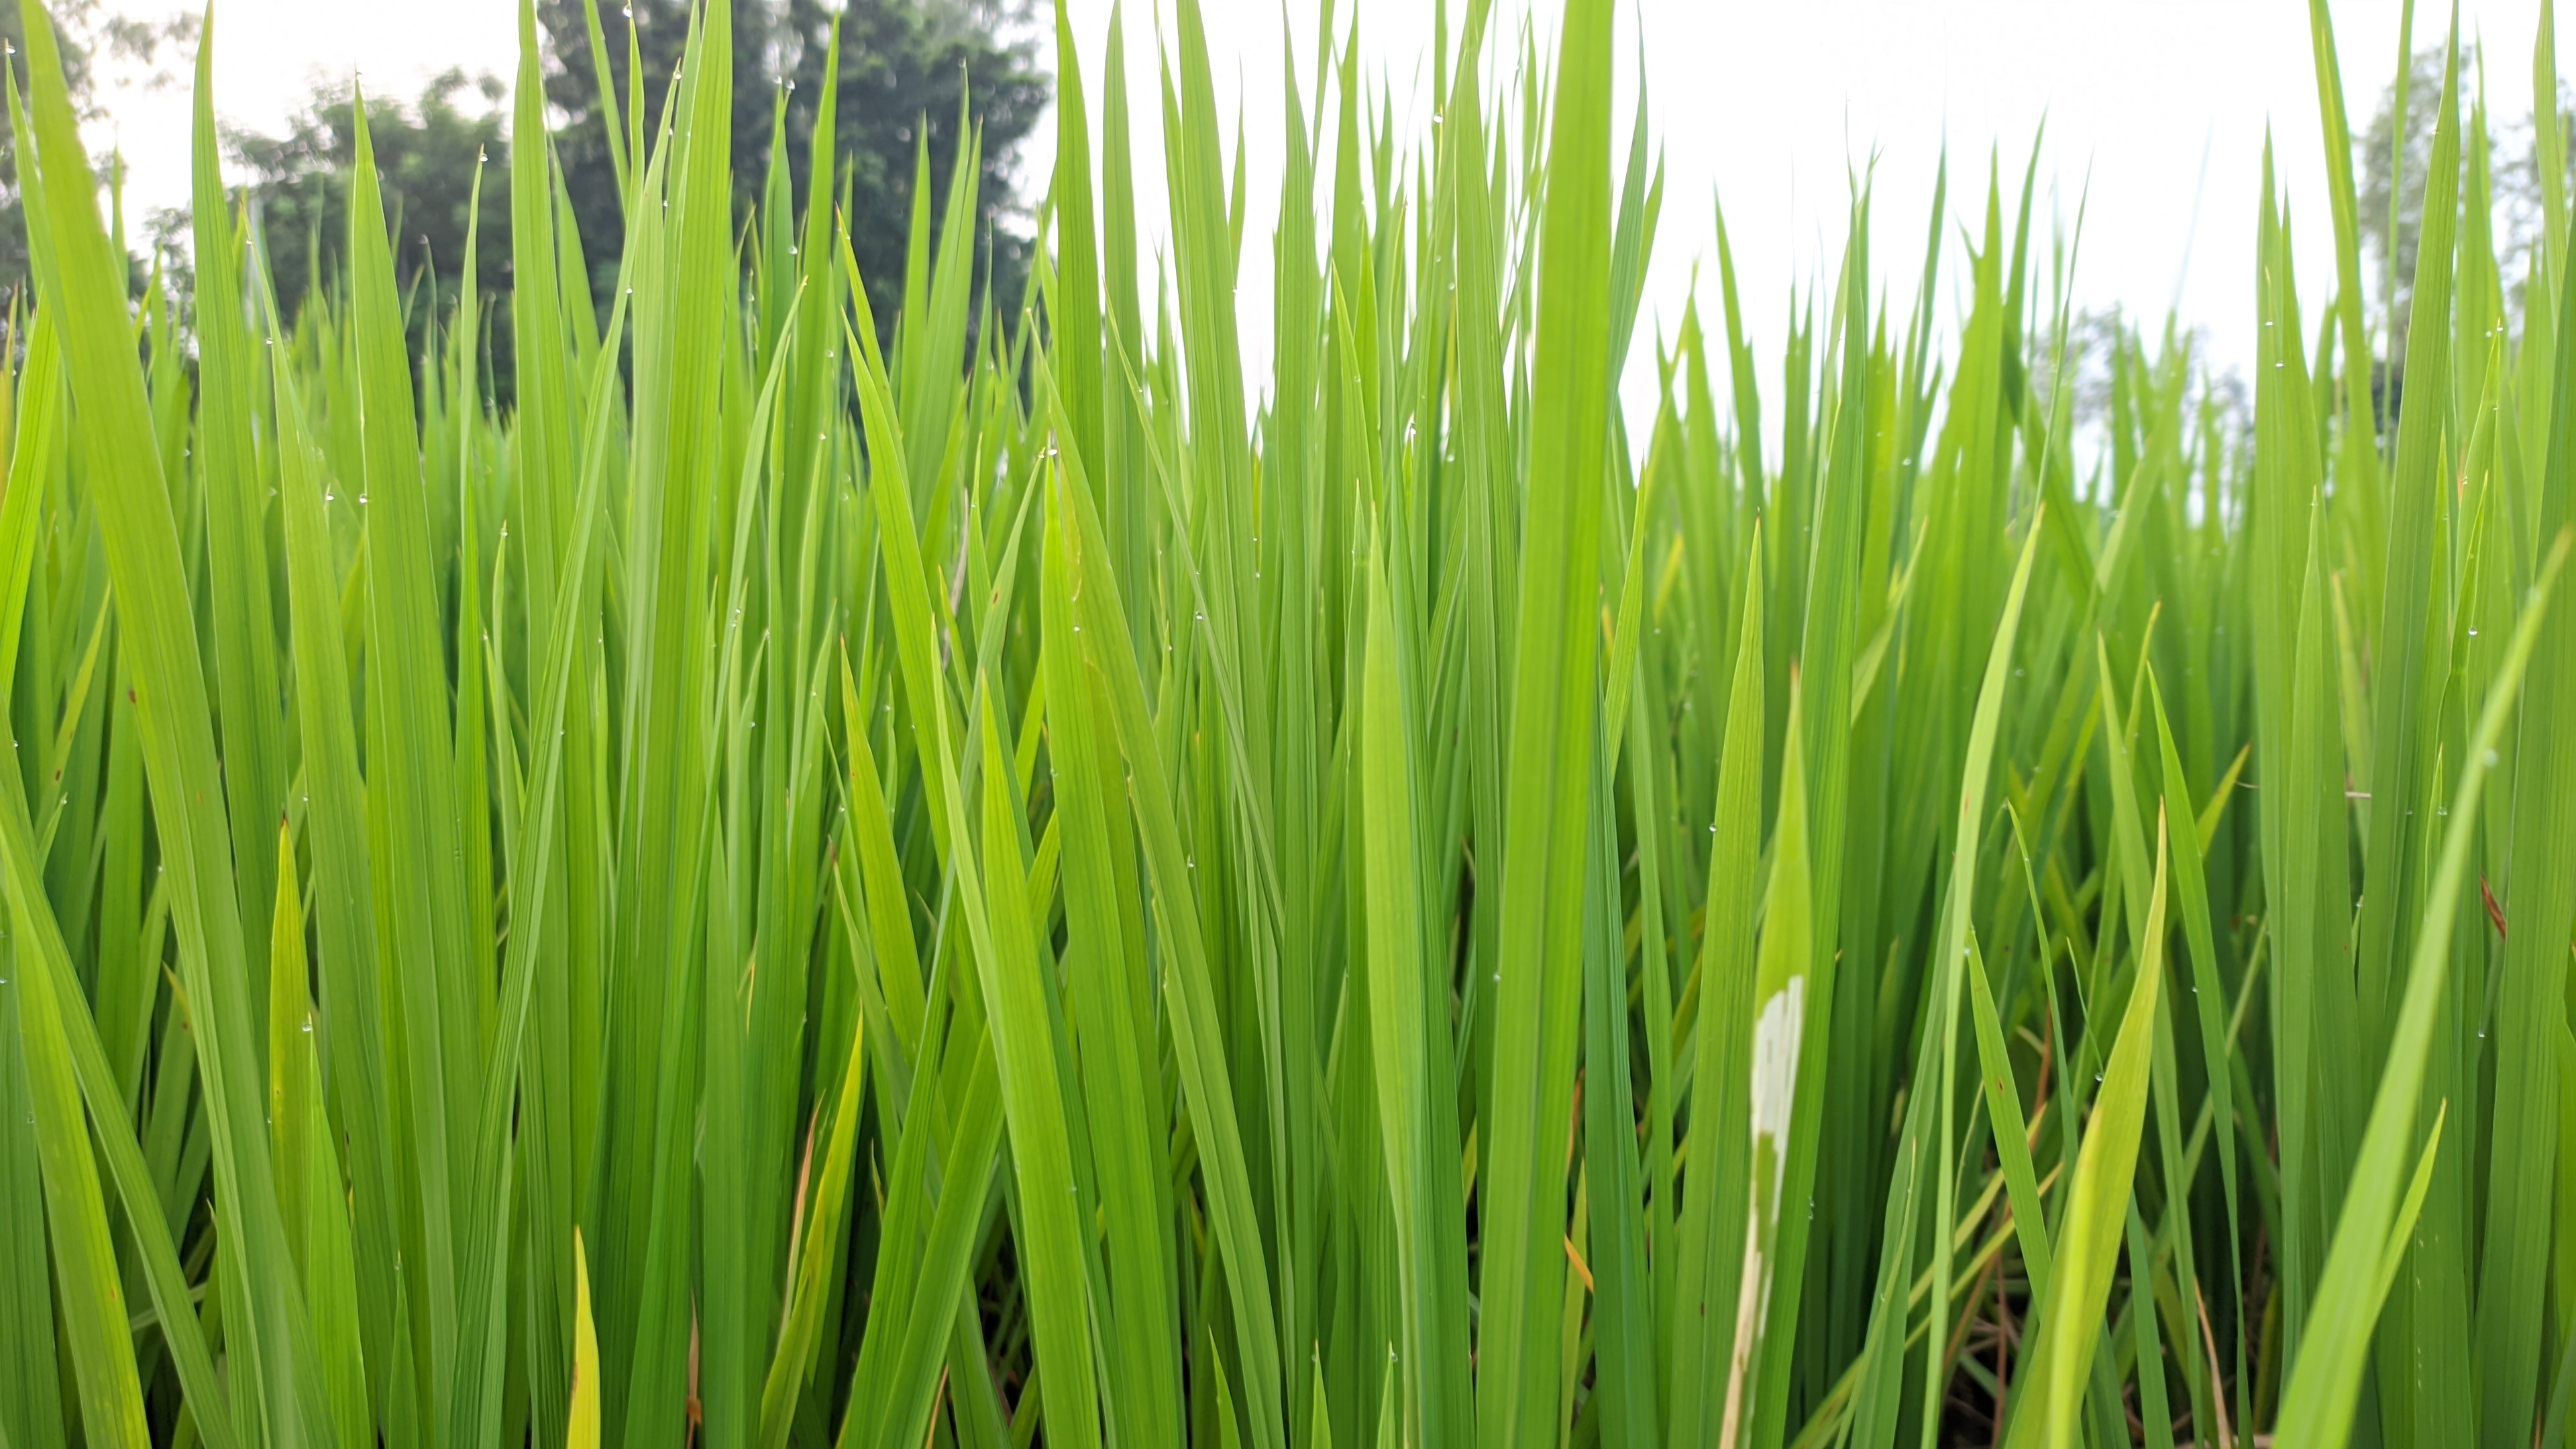
Nhãn: Healthy